Grand Duchess Maria Nikolaevna of Russia

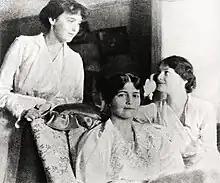
After her illness Grand Duchess Maria (center) with Anastasia and Tatiana taken in 1917

During the war, Maria and Anastasia also paid a visit to a nurses' school and helped to tend to the children. She wrote her father that she thought of him when she was feeding the children and cleaned the gruel running down their chins with a spoon. For a break during the war, Maria, her sisters and mother sometimes visited the Tsar and Tsarevich Alexei at the war headquarters in Mogilev. During these visits, Maria developed an attraction to Nikolai Dmitrievich Demenkov, an officer of the day at the Tsar's Headquarters. When the women returned to Tsarskoye Selo, Maria often asked her father to give her regards to Demenkov and sometimes jokingly signed her letters to the Tsar "Mrs. Demenkov".